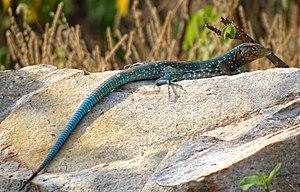
Cnemidophorus arubensis est une espèce de sauriens de la famille des Teiidae.